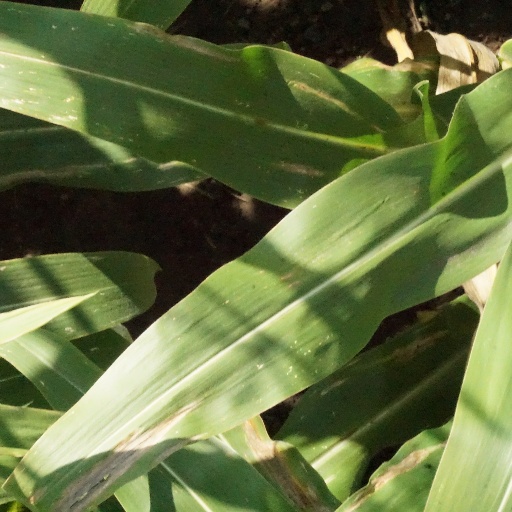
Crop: maize; corn